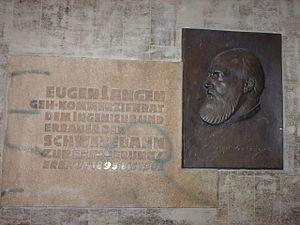
Carl Eugen Langen est un ingénieur et industriel prussien. Il joua un rôle décisif dans le développement des moteurs à explosion par la construction du moteur Otto-Langen, et réalisa le premier monorail suspendu, le Wuppertaler Schwebebahn.